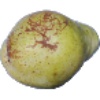
Label: pear_williams